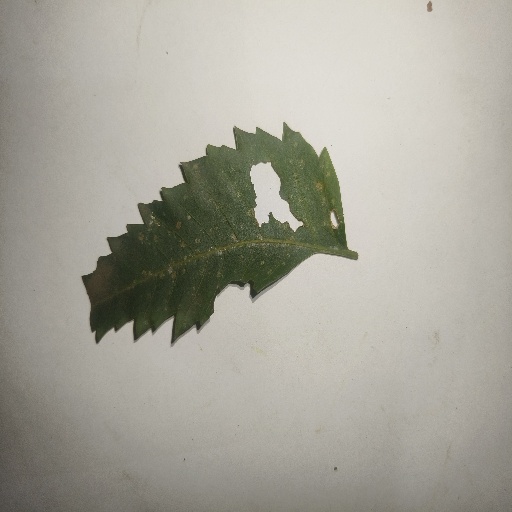
Species: Neem
Leaf condition: Shot Hole Leaf